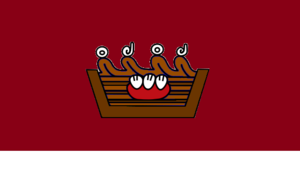
Ceci est une liste des drapeaux utilisés en Mexique. Pour plus d'informations sur le drapeau national, voir l'article drapeau du Mexique.